Egyptian temple

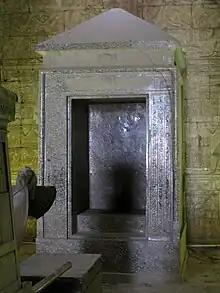
Shrine in the cella of the Temple of Edfu. Fourth to third century BC

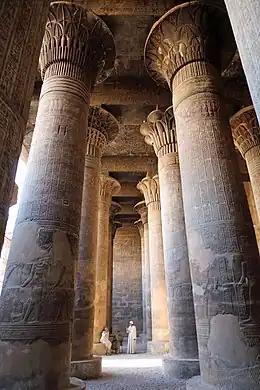
Hypostyle hall of Esna Temple. First century AD.

Temples were built throughout Upper and Lower Egypt, as well as at Egyptian-controlled oases in the Libyan Desert as far west as Siwa, and at outposts in the Sinai Peninsula such as Timna. In periods when Egypt dominated Nubia, Egyptian rulers also built temples there, as far south as Jebel Barkal. Most Egyptian towns had a temple, but in some cases, as with mortuary temples or the temples in Nubia, the temple was a new foundation on previously empty land. The exact site of a temple was often chosen for religious reasons; it might, for example, be the mythical birthplace or burial place of a god. The temple axis might also be designed to align with locations of religious significance, such as the site of a neighboring temple or the rising place of the sun or particular stars. The Great Temple of Abu Simbel, for instance, is aligned so that twice a year the rising sun illuminates the statues of the gods in its innermost room. Most temples were aligned toward the Nile with an axis running roughly east–west.